Dominic Presentation

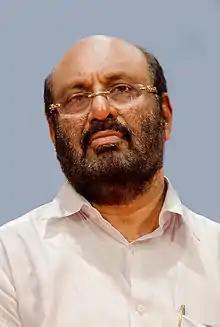
Ex-Member of Legislative Assembly

Dominic Presentation (born 19 February 1949) is an Indian politician, and was Member of Kerala Legislative Assembly from Kochi constituency Ernakulam district, Kerala, till 2016, Executive Member of Kerala Pradesh Congress Committee (K.P.C.C.) and Member of All India Congress Committee (AICC). He was the Minister of Fisheries, Sports, Airport and Welfare of Minorities in 11th Kerala Legislative Assembly headed by Oomman Chandy.